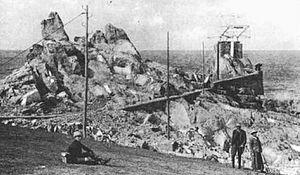
La cloche sous-marine d'Ouessant (photographie de Guillaume Lécuyer datant de 1912)
Ouessant /wɛsɑ̃/, en breton : Eusa /ˈøsa/, est une commune insulaire du département du Finistère, dans la région Bretagne, constituée pour l'essentiel par l'île d'Ouessant dans l'océan Atlantique. Le bourg d'Ouessant s'appelle Lampaul. Ses habitants sont appelés les Ouessantins. Ouessant fait partie du parc naturel régional d'Armorique et du parc naturel marin d'Iroise.